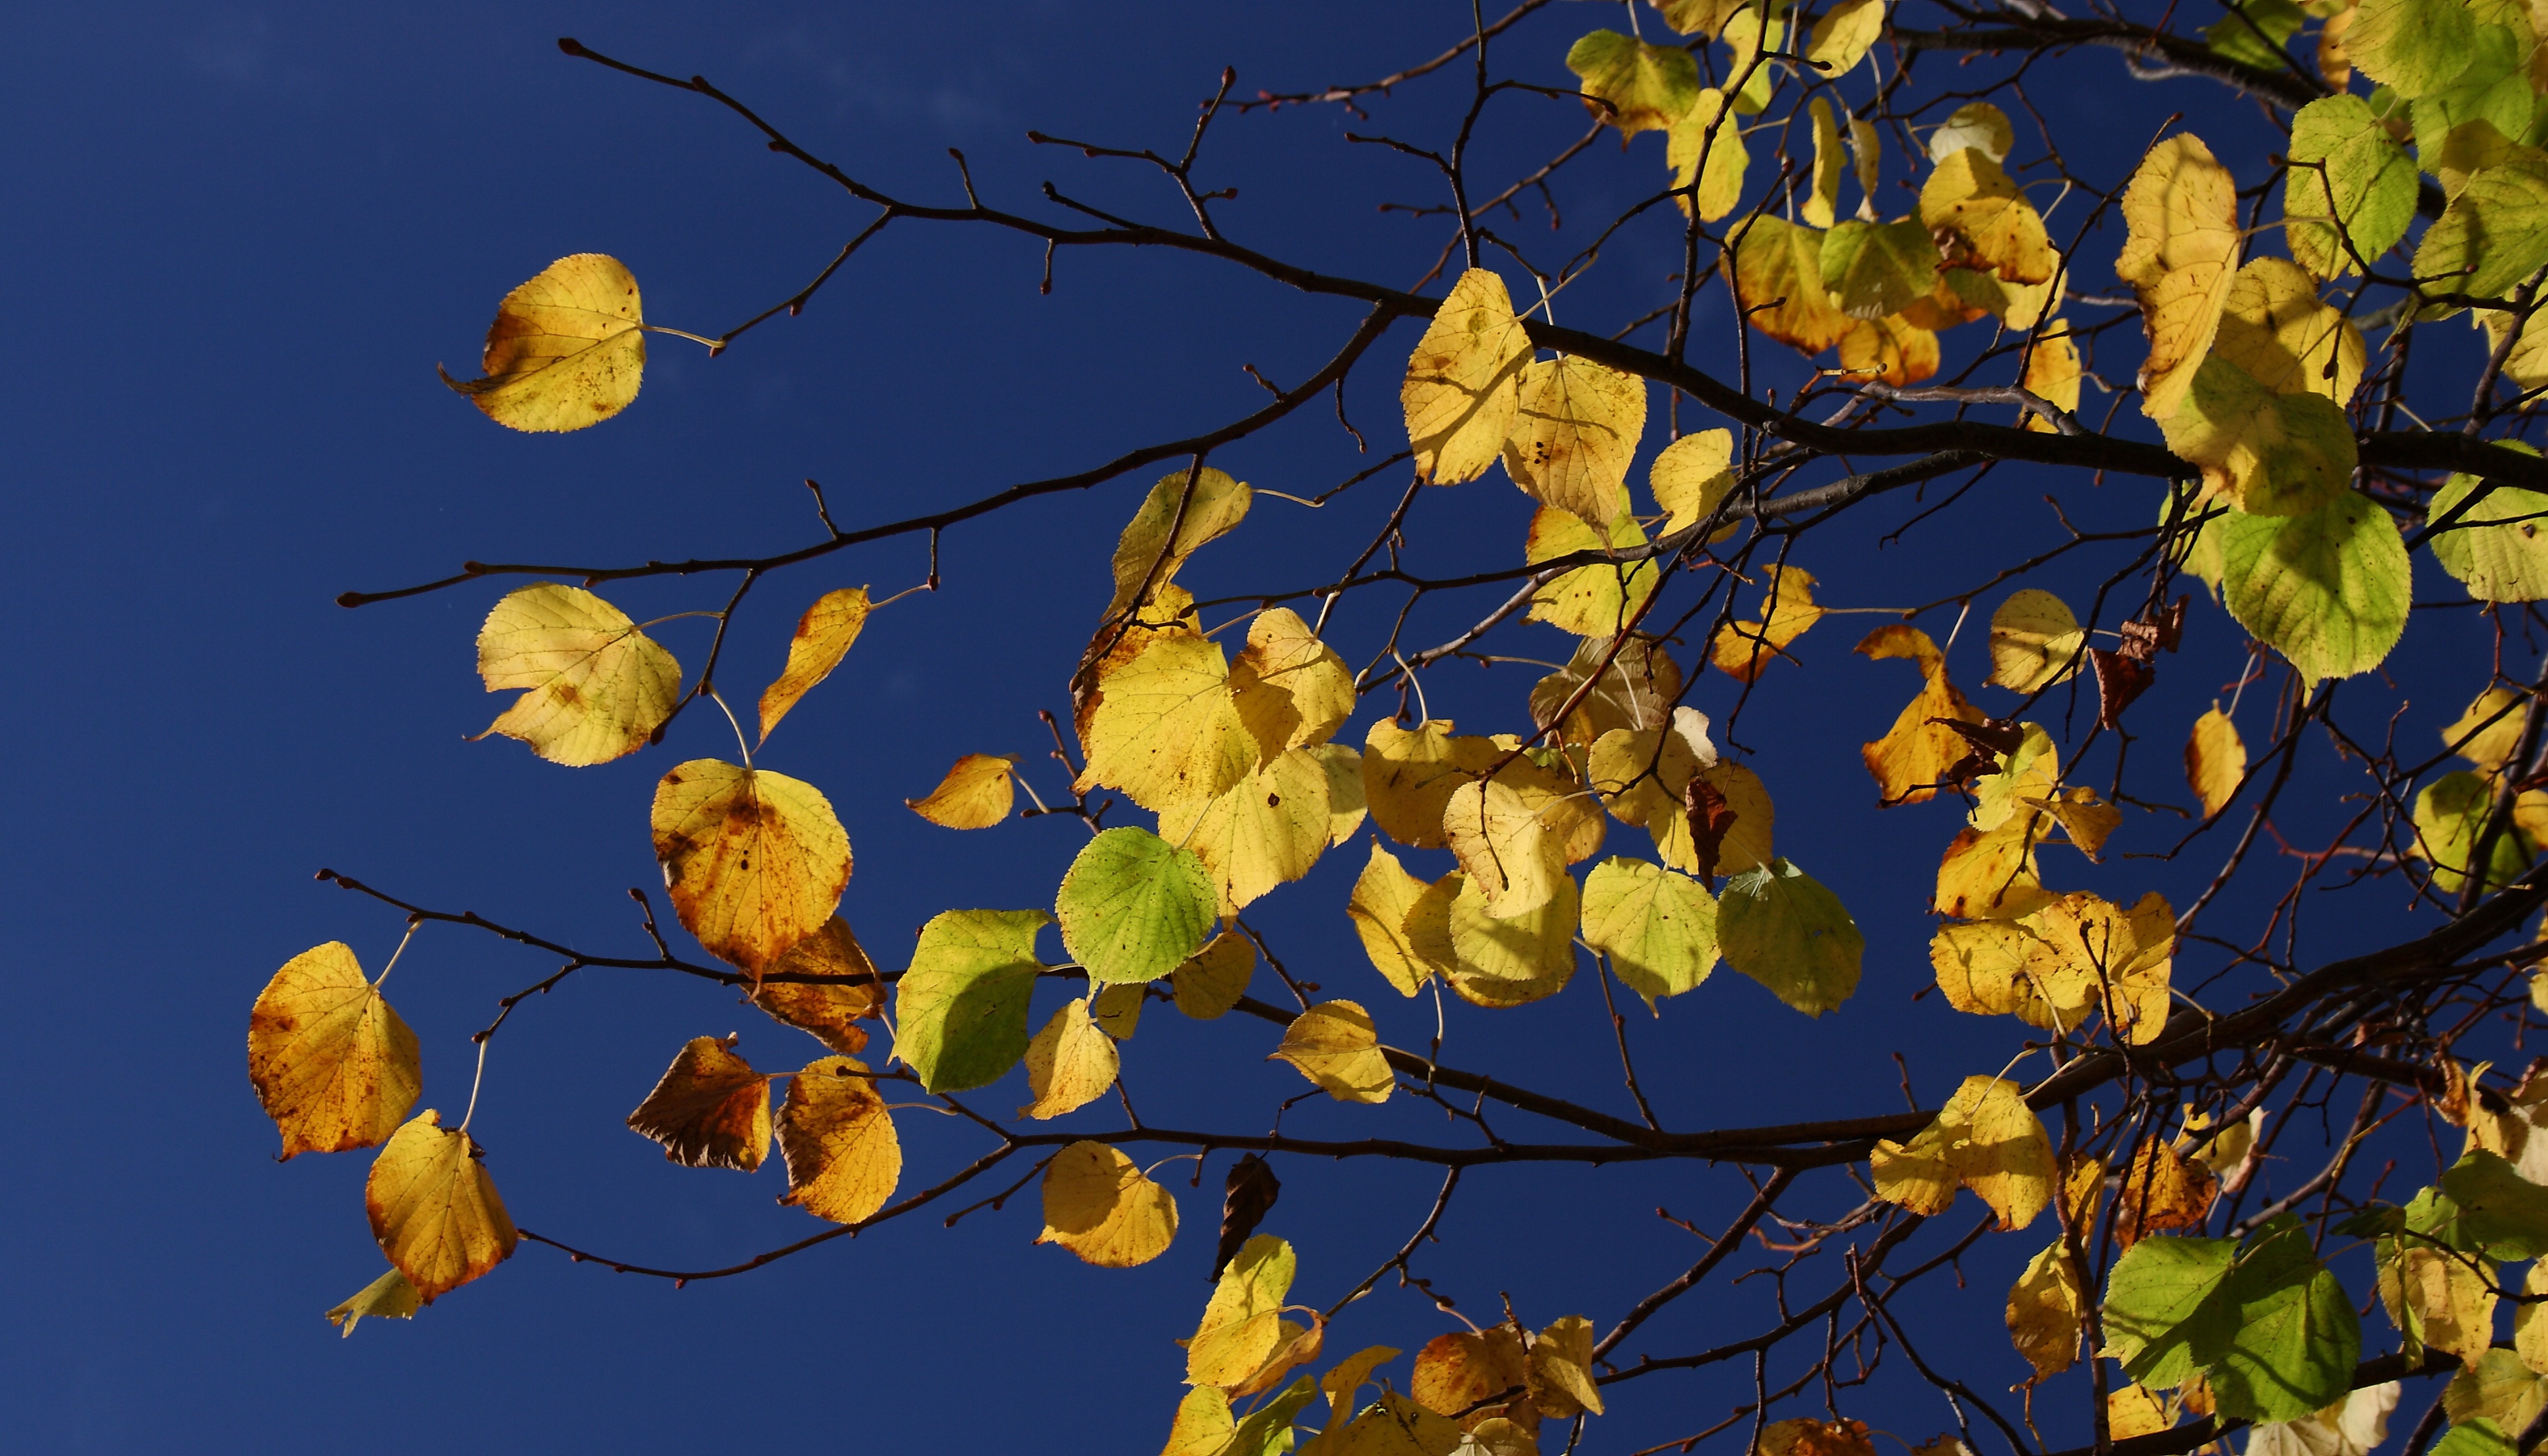
tree, nature, branch, blossom, plant, sky, sunlight, leaf, flower, natural, autumn, botany, yellow, flora, season, trees, leaves, colors, flowering plant, maidenhair tree, woody plant